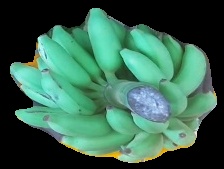
Variety: elakki-bale
Grade: grade2